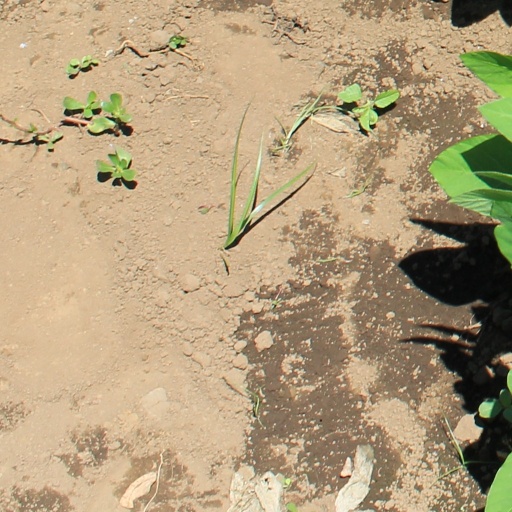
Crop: soybean